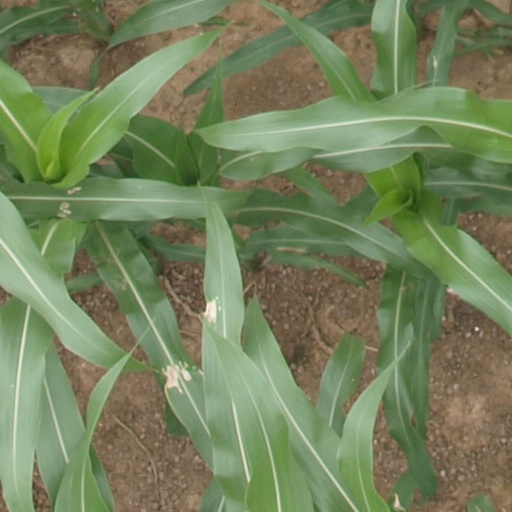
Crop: maize; corn